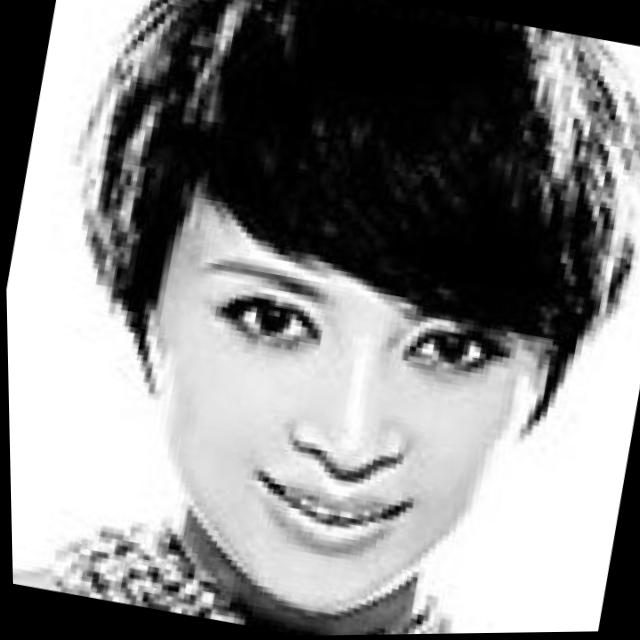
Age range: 21-44